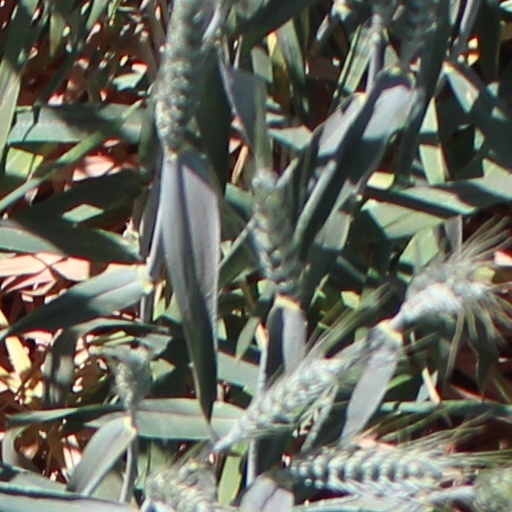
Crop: wheat